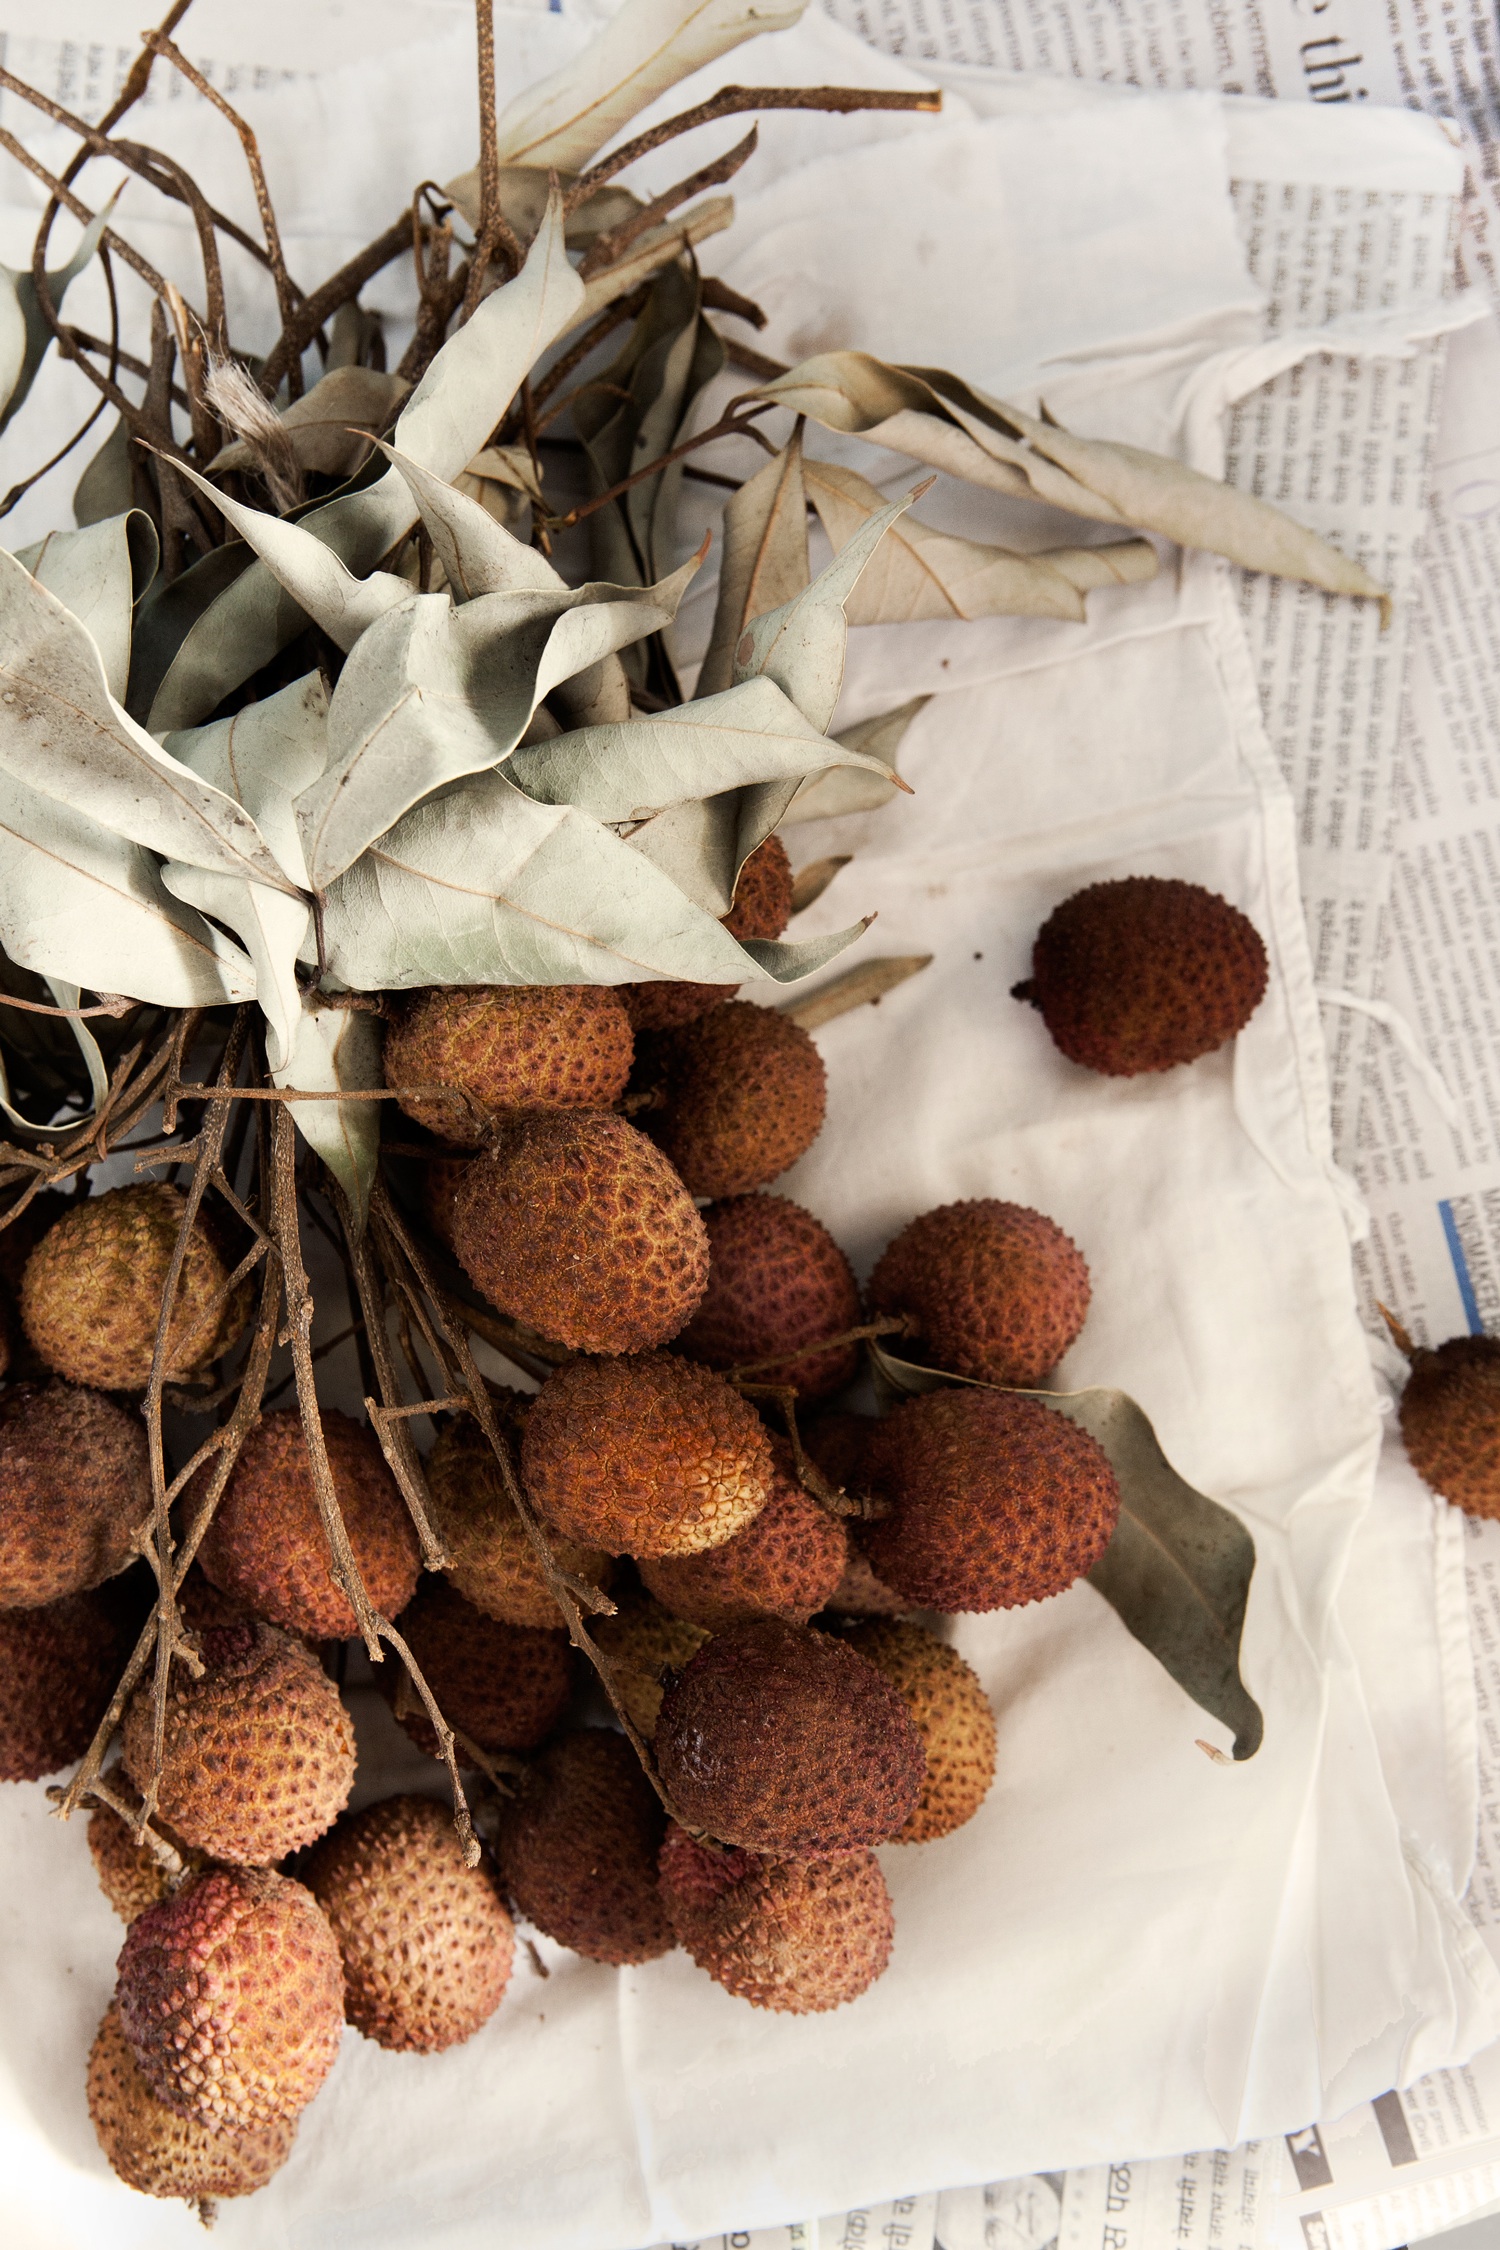
plant, newspaper, food, produce, cloth, linen, lychee, christmas decoration, coconut, exotic, land plant